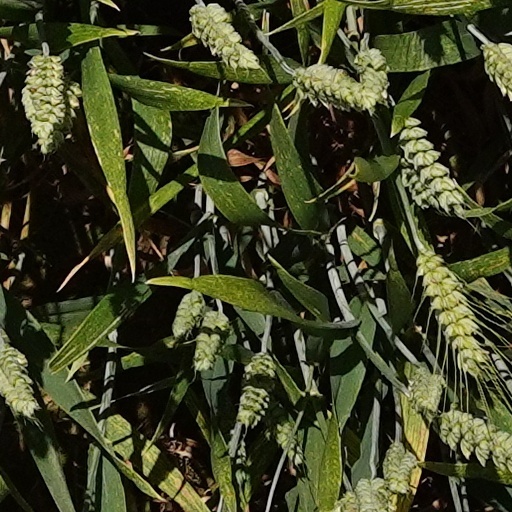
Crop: wheat